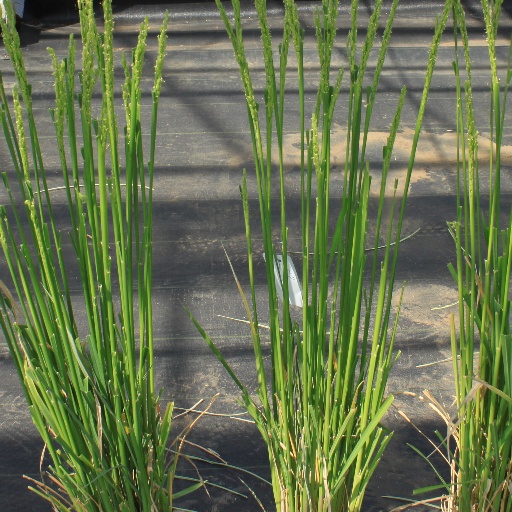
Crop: rice